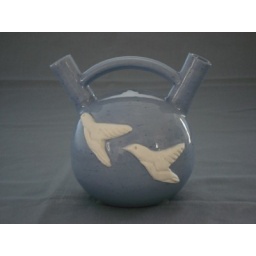
Wheel thrown in sections, assembled and sprigged, clay stained blue and clear glazed.